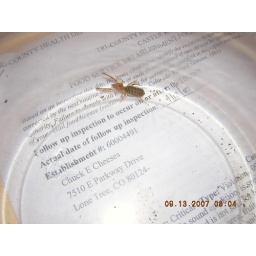
We found this wandering in our office at the Health Department (Castle Rock, CO). Small sand spider.